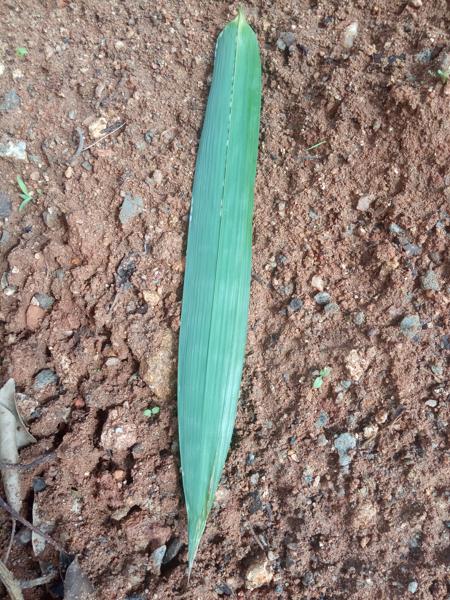
Plant: Bamboo